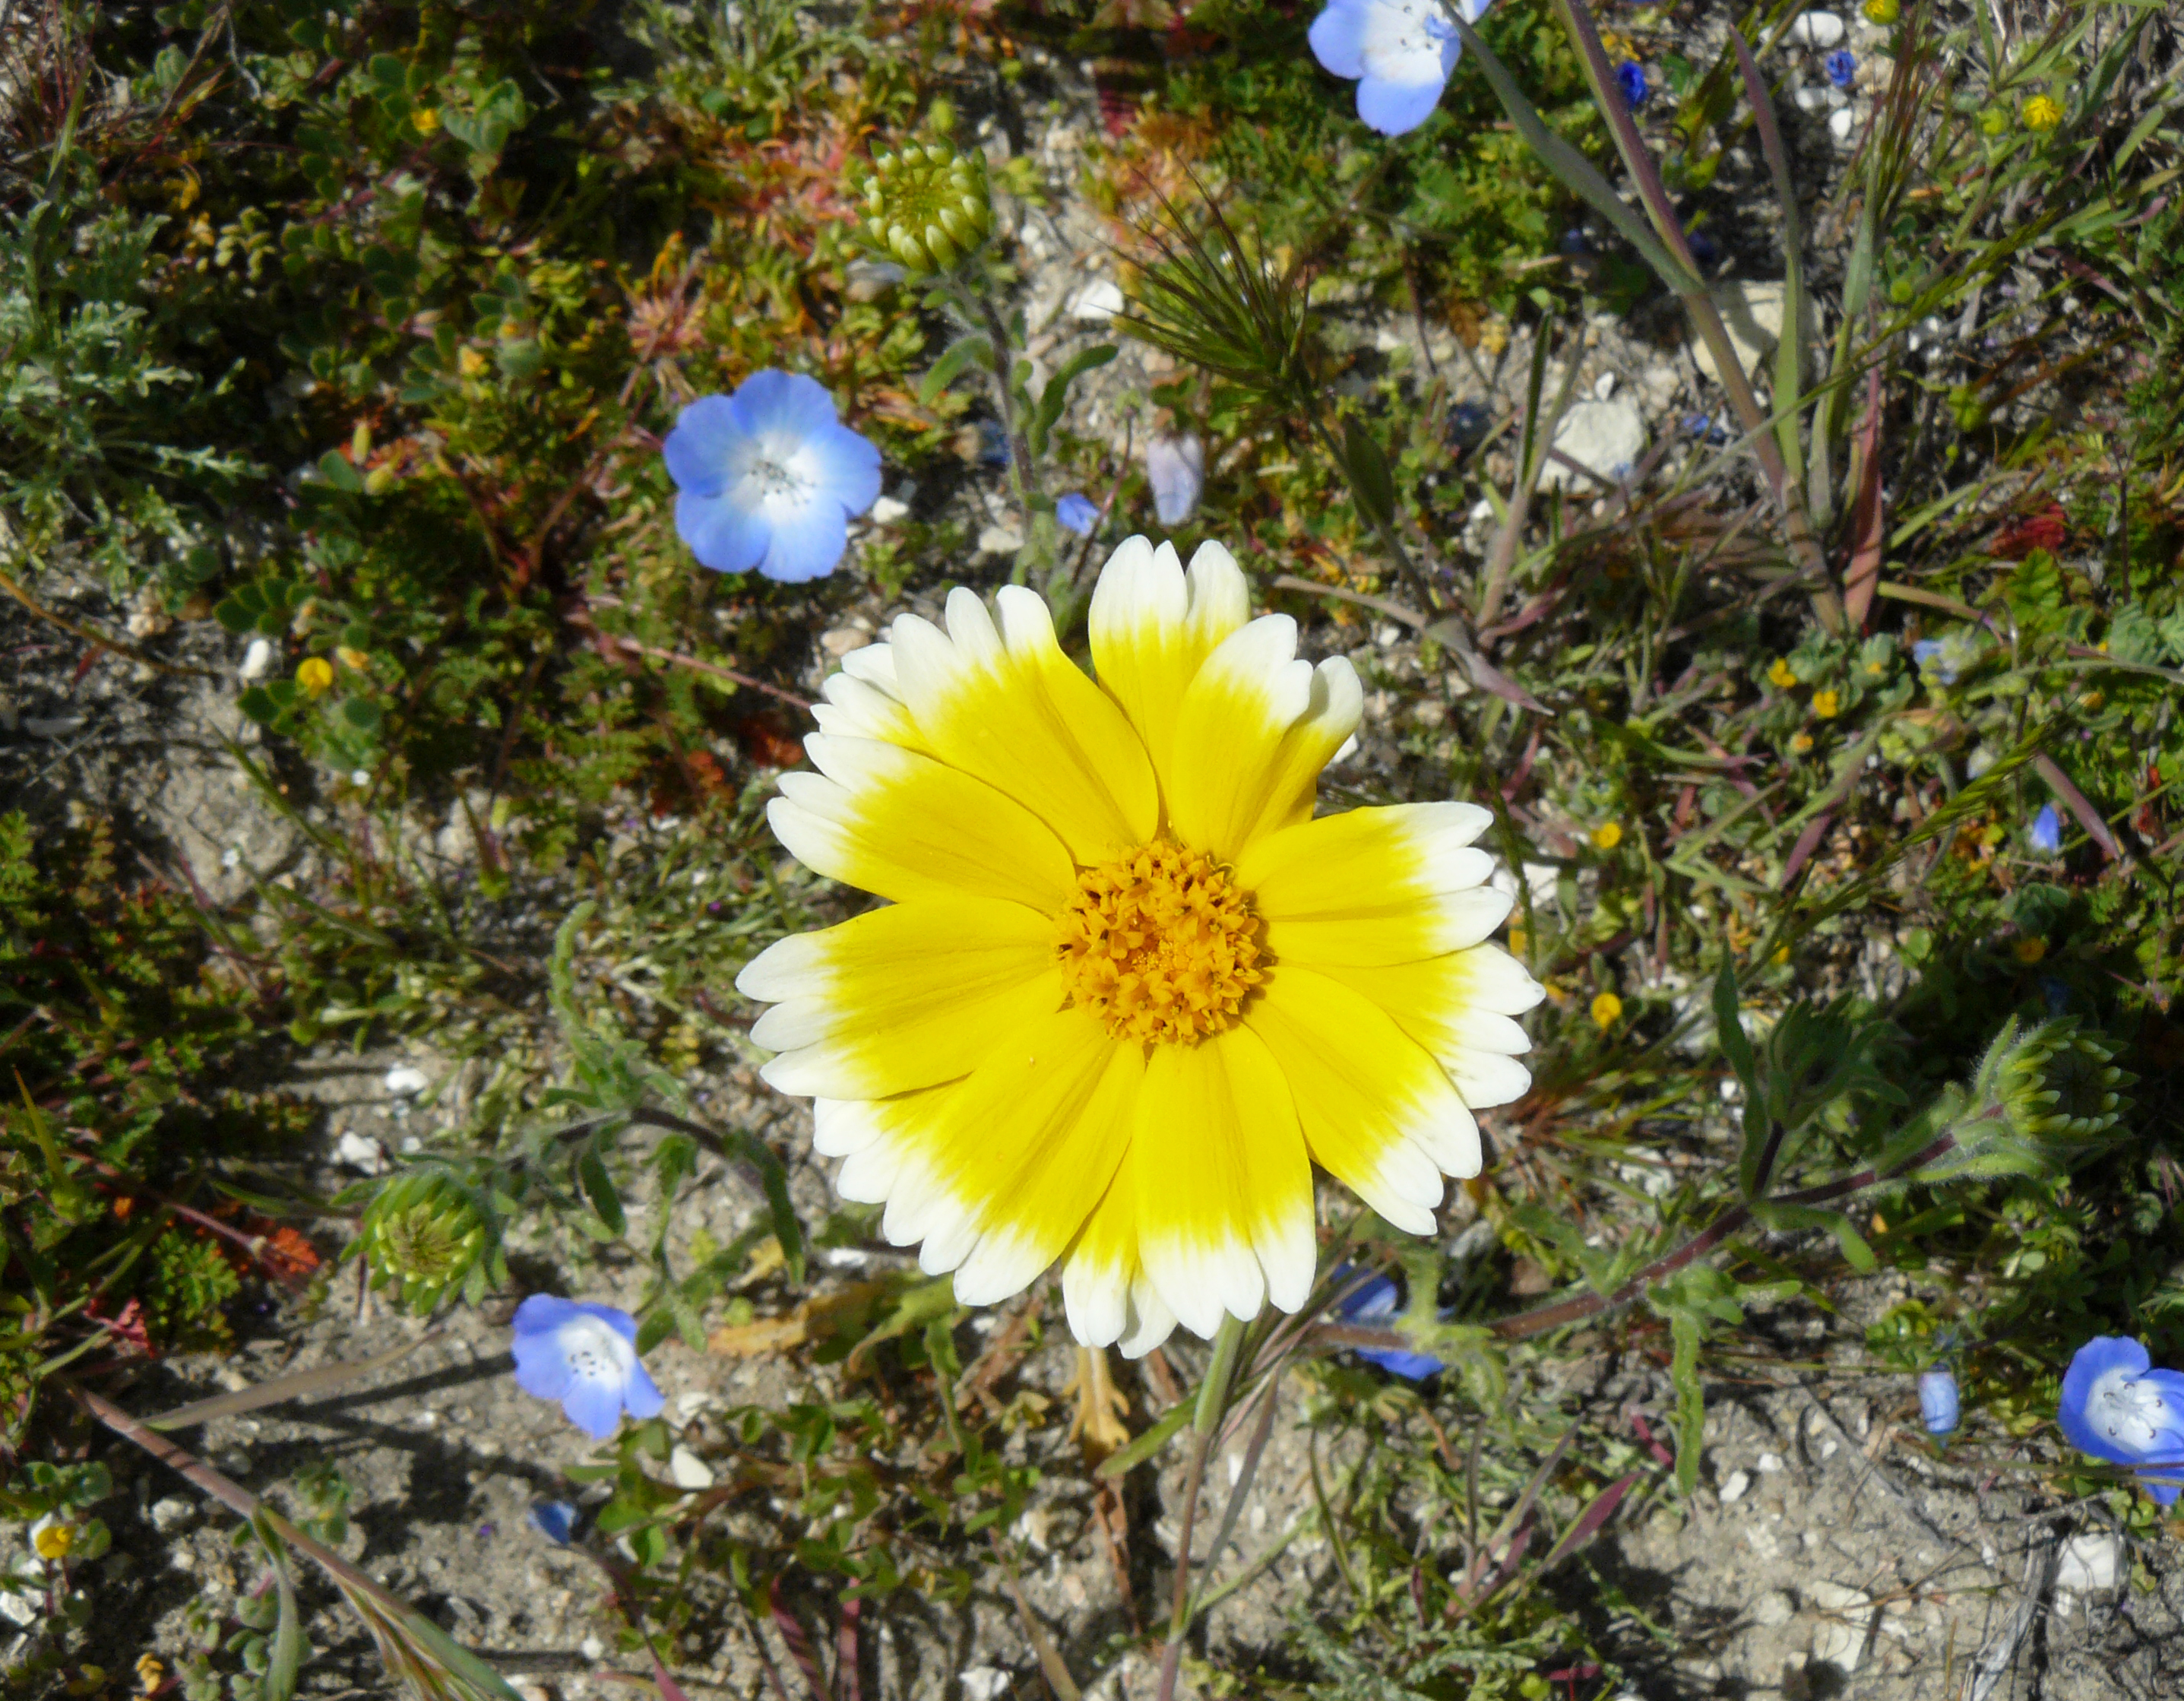
plant, flower, spring, botany, flora, wildflower, wildflowers, californiawildflowers, springwildflowers, flowering plant, daisy family, annual plant, land plant